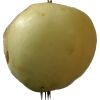
Label: Apple hit 1